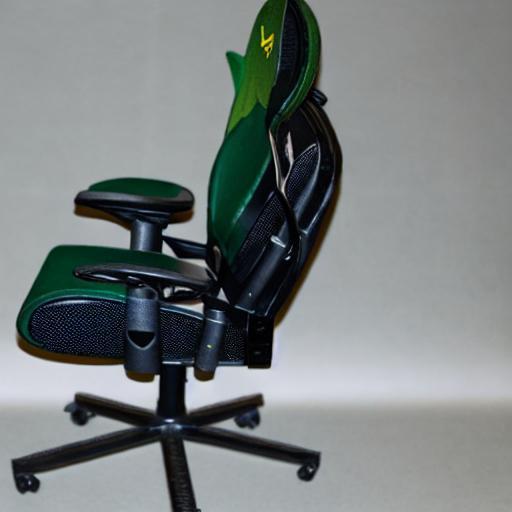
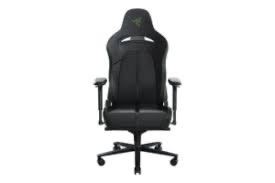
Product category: items_chair
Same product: no